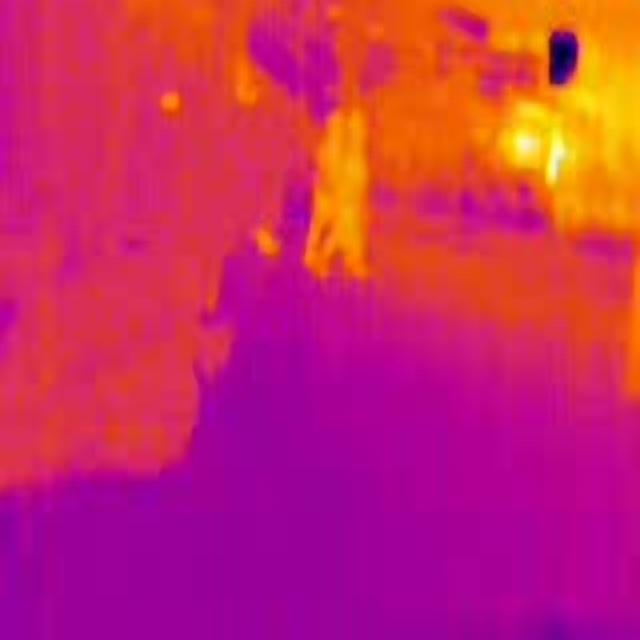
Detected objects:
label: person
label: person